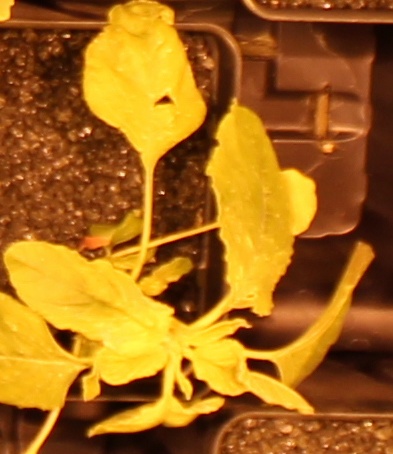
Label: Redroot Pigweed